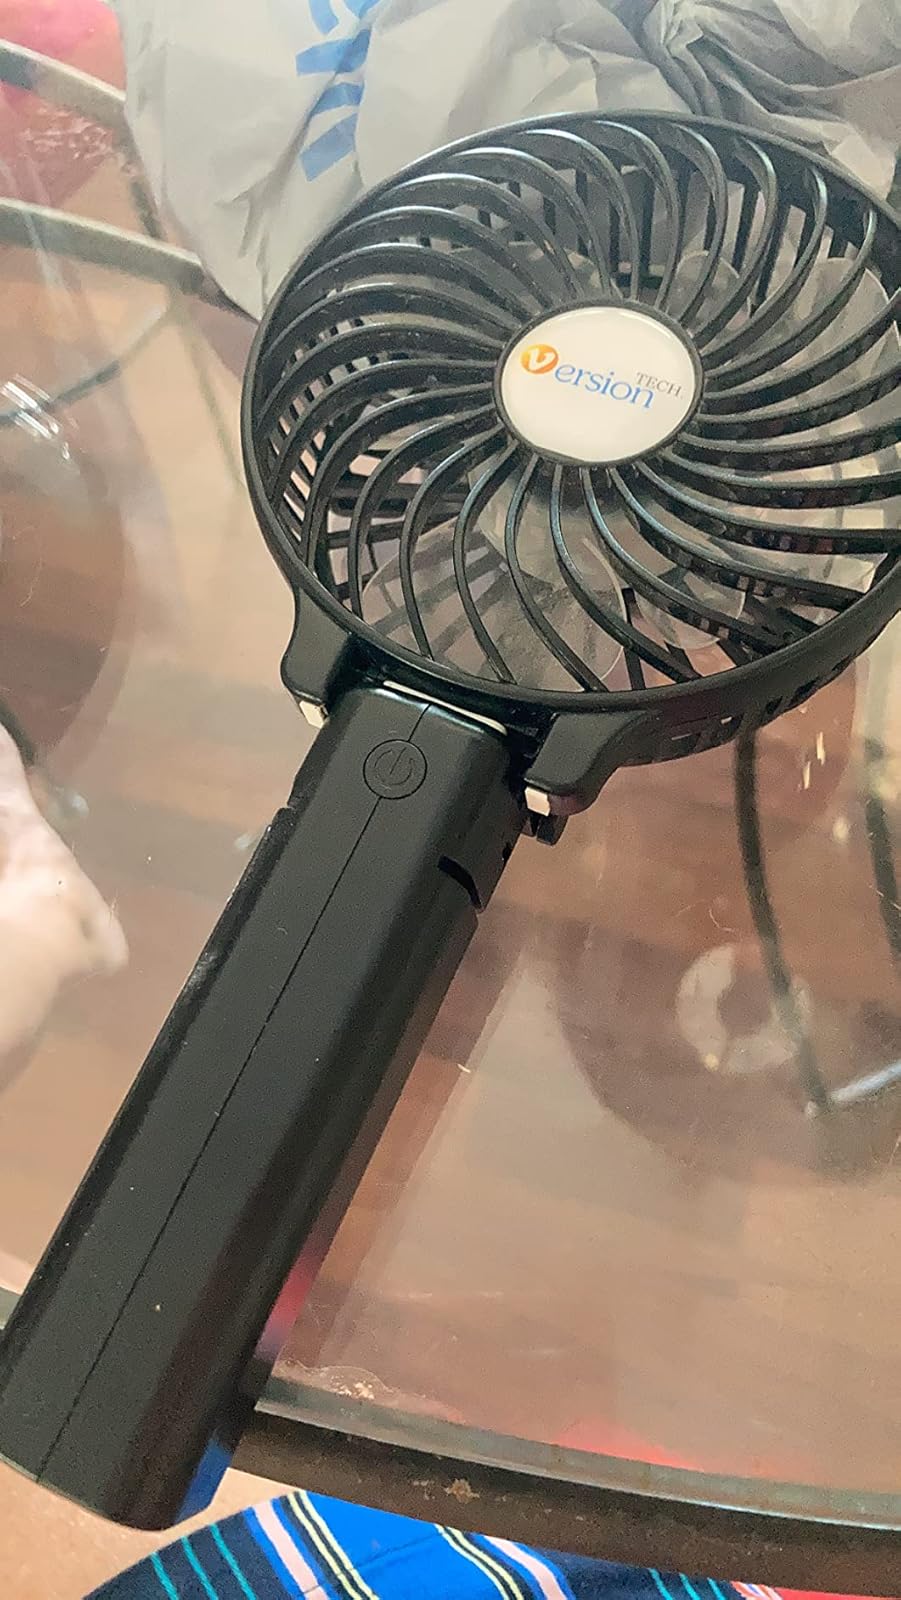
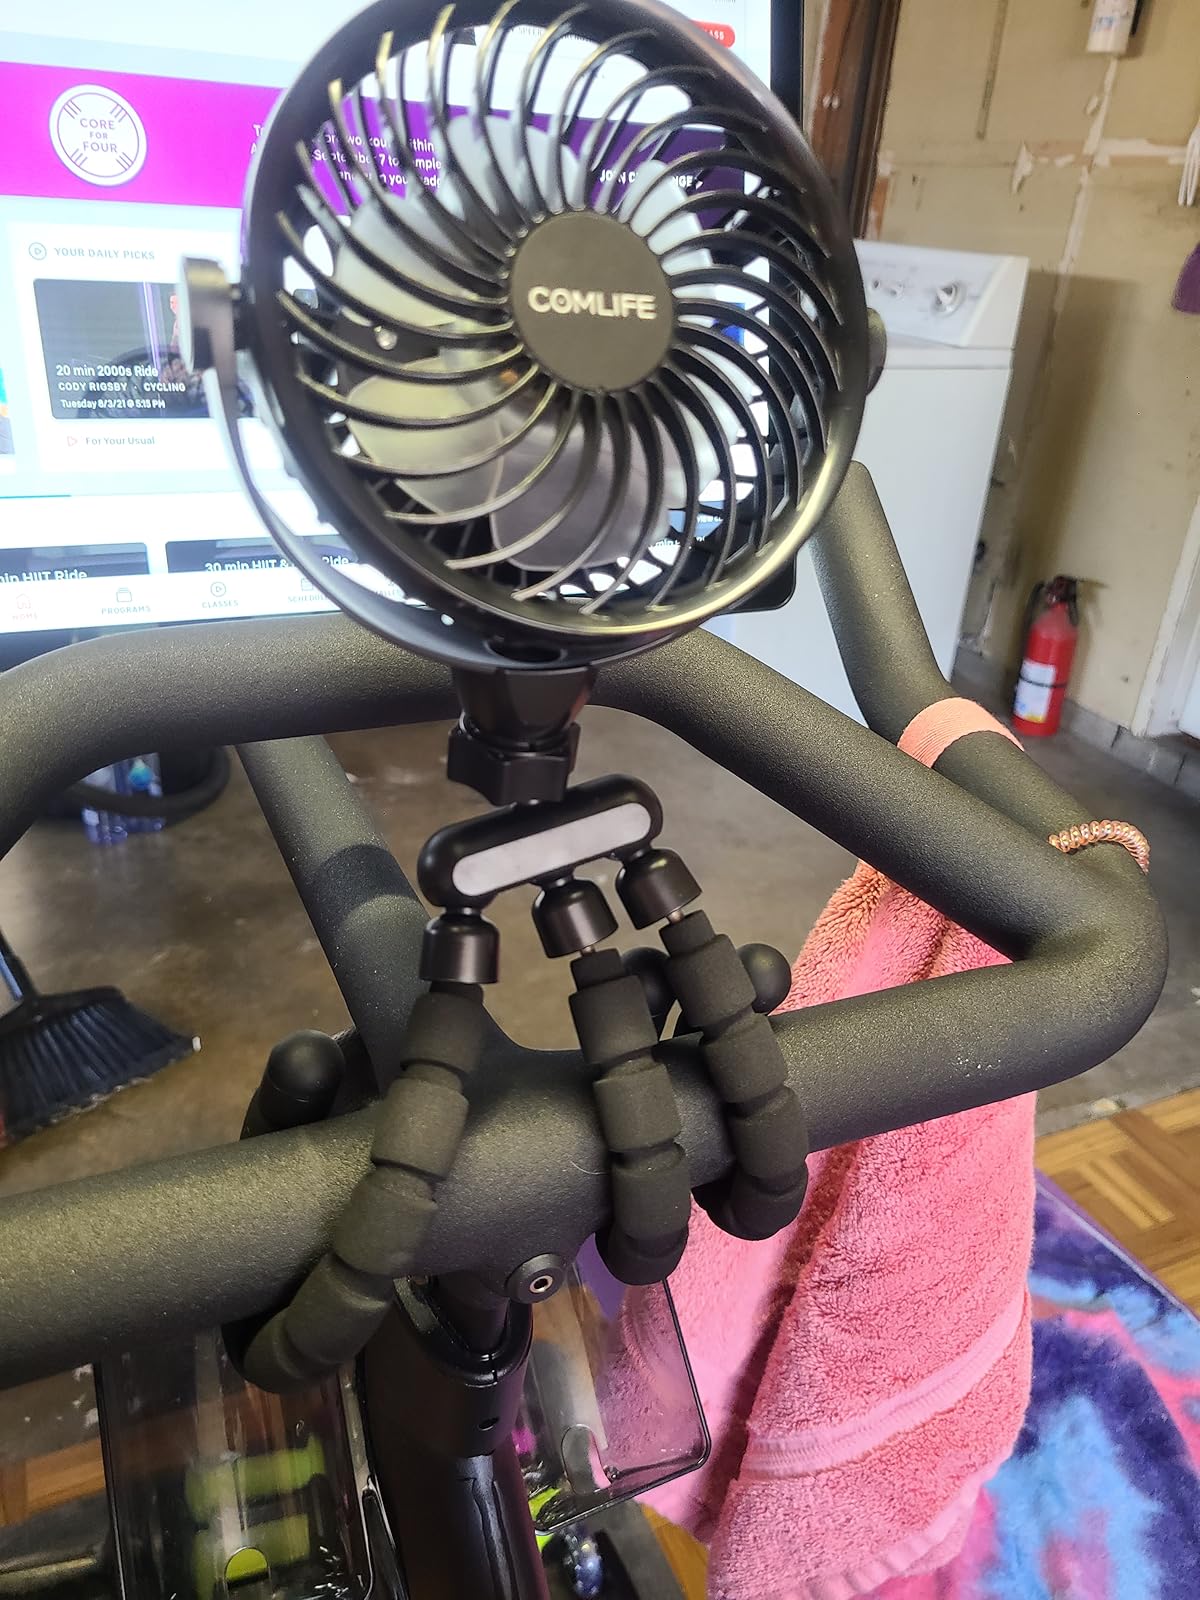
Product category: fan
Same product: no